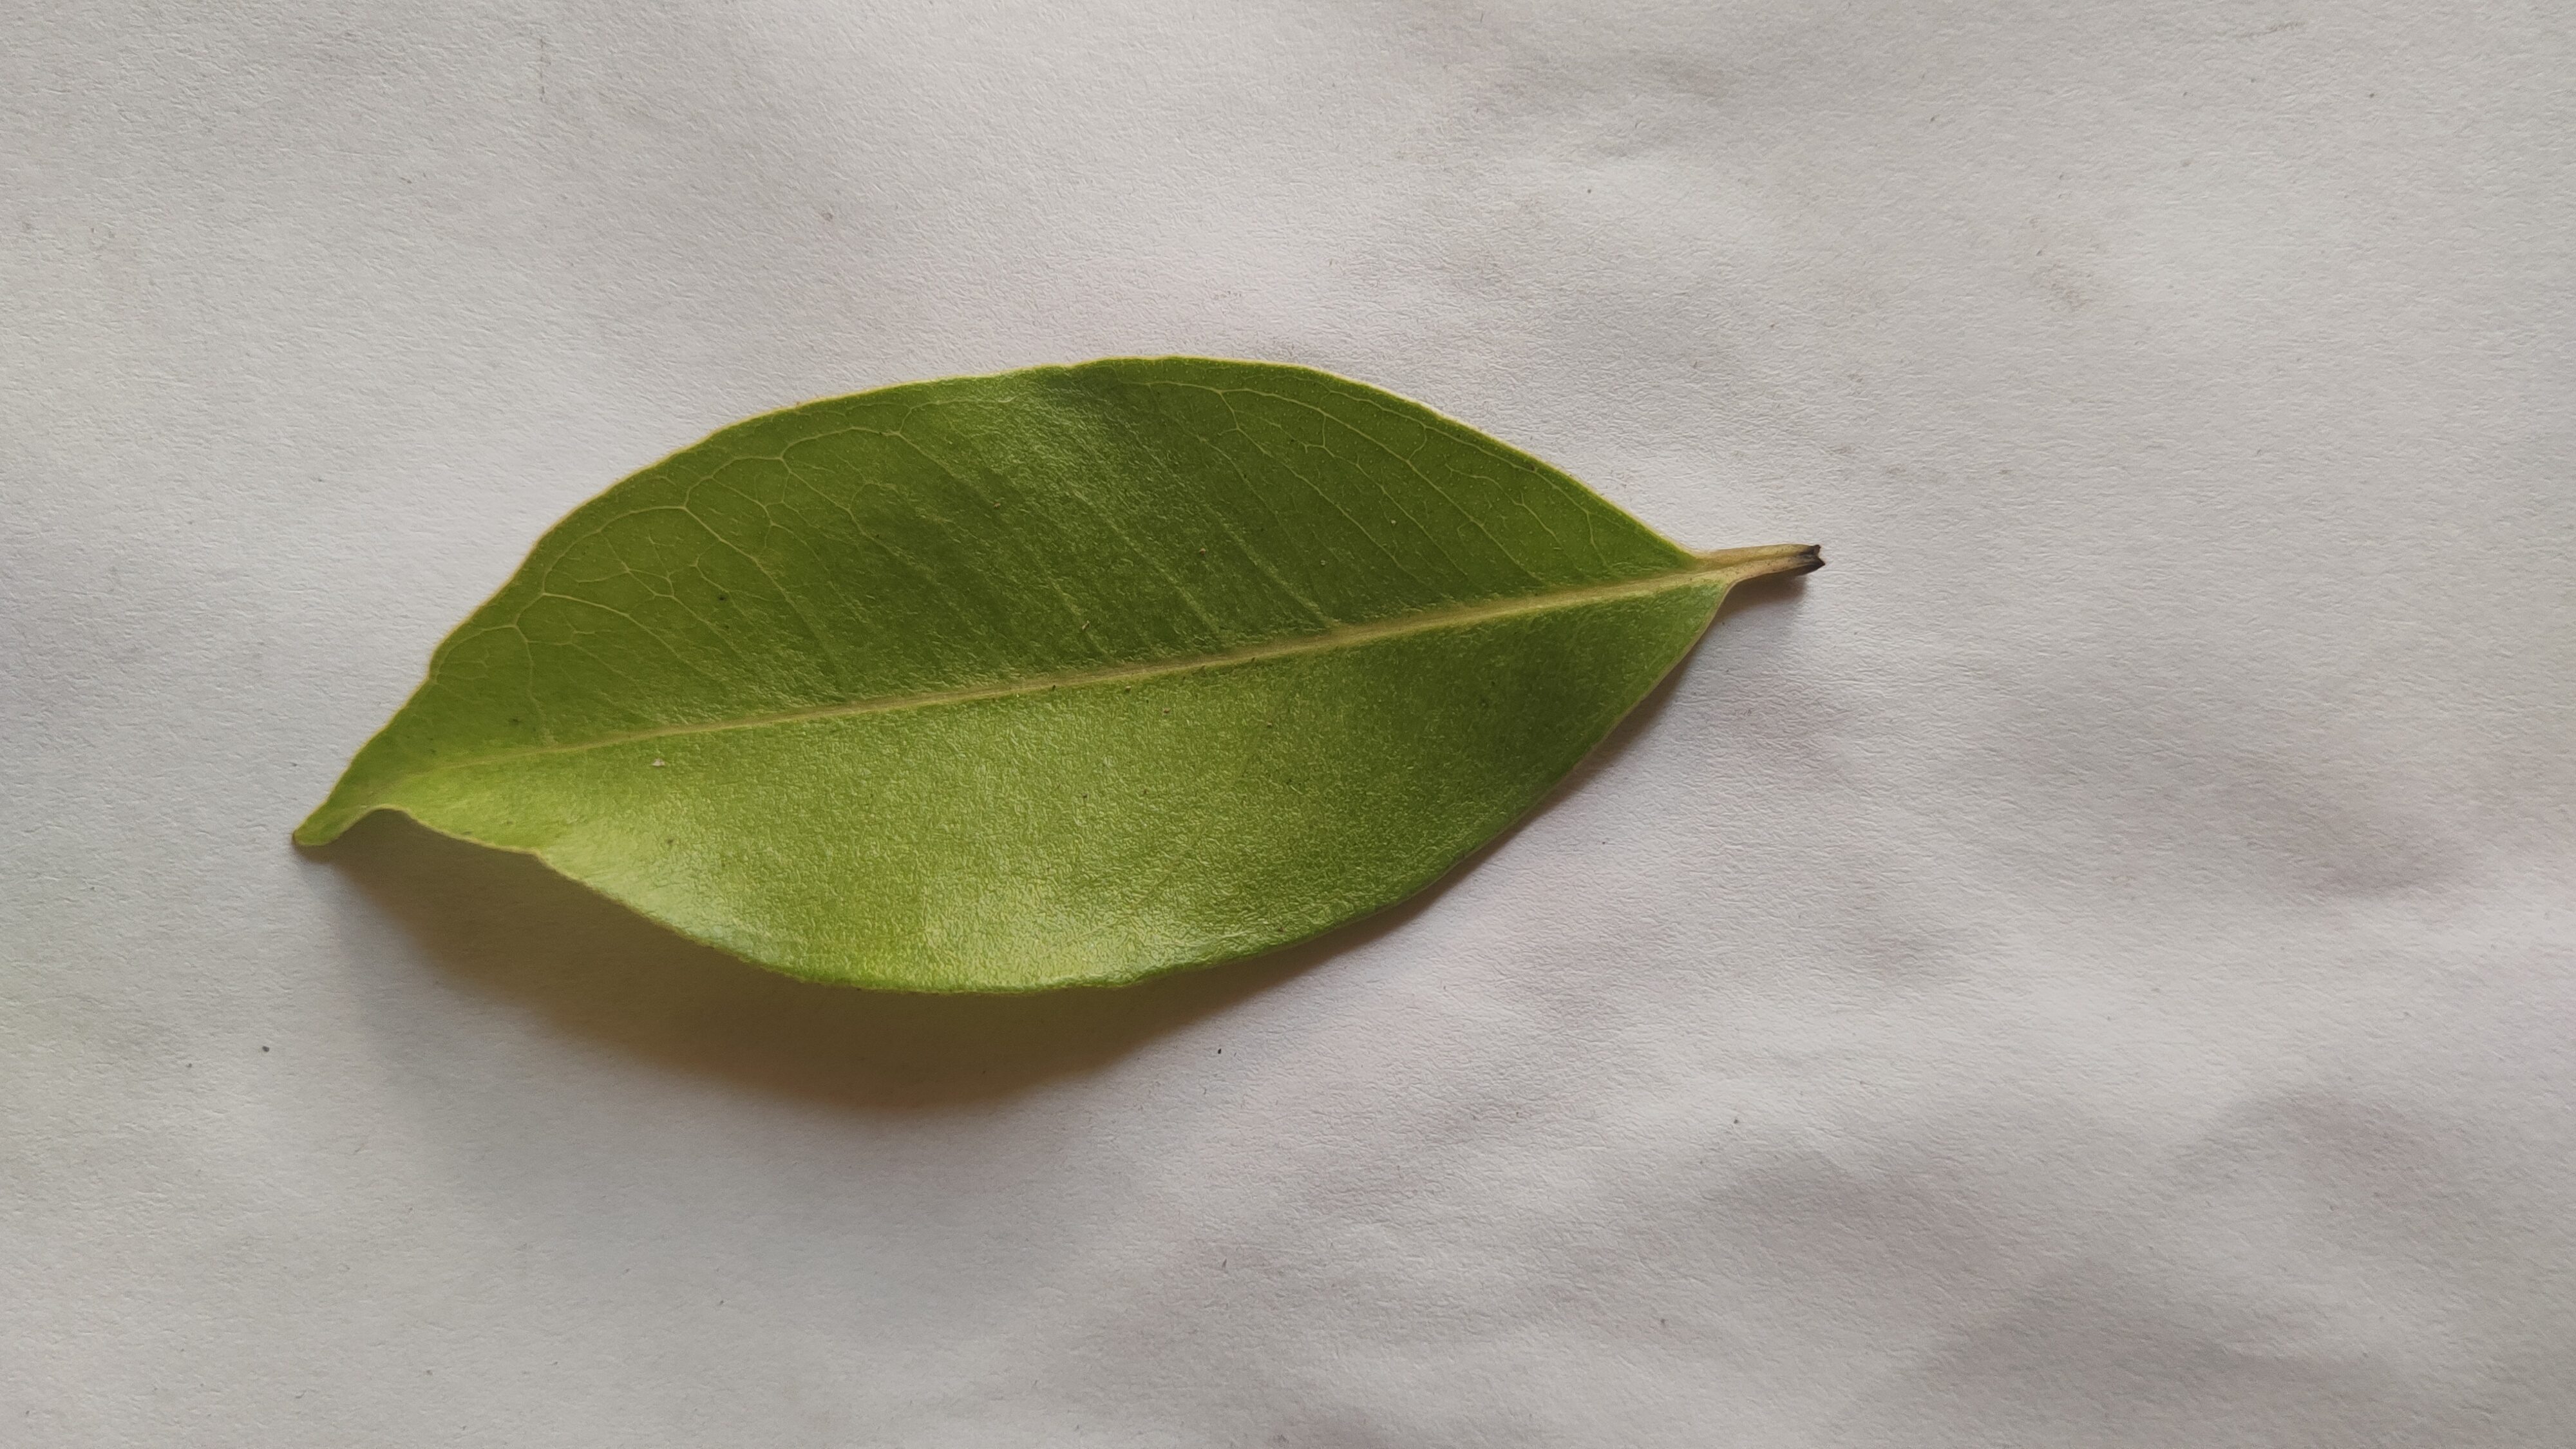
Leaf variety: Black plum